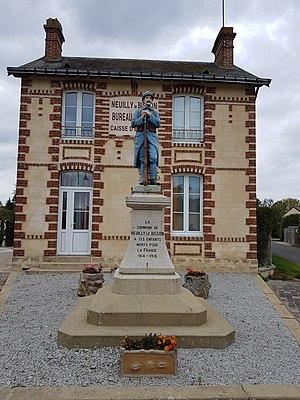
La mairie et le monument aux morts de Neuilly-le-Bisson (61).
Neuilly-le-Bisson est une commune française, située dans le département de l'Orne en région Normandie, peuplée de 303 habitants.